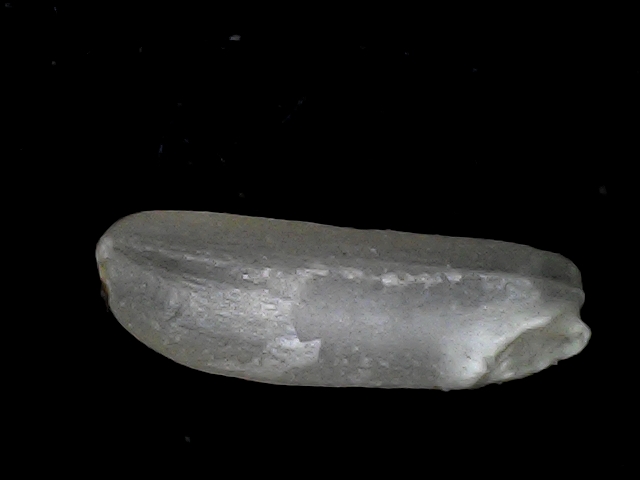
Rice variety: BD75